Cambodian cuisine

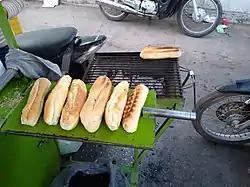
Toasted baguettes for sale in Kampot

From 1863 to 1953, Cambodia was a French protectorate, which led to the adoption of French culinary elements into Cambodian cuisine. Baguettes, or more often demi-baguettes, have become common in Cambodia, often used to make sandwiches with butter, sardines in oil or with pâté. They are also eaten with curries as an alternative to fresh rice noodles or rice. For breakfast, slices of baguette topped with melted cheese, pork liver pâté, or sardines in oil are sometimes served alongside fried eggs or omelettes. The French introduced several ingredients to Cambodian cooking, such as potatoes, onions, butter, margarine, and carrots. Fried potatoes are featured in the so-called "English" version of "lok lak", carrots are added to soups, lettuce leaves or sliced onions are incorporated in other Cambodian dishes. Butter and margarine have become preferred fats in Cambodian cuisine. Other Khmer adoptions from the French cuisine include coffee, condensed milk, chocolate, beer and wine. The French influence is shared with Vietnamese and Lao cuisine as Vietnam, Laos and Cambodia were all part of French Indochina.